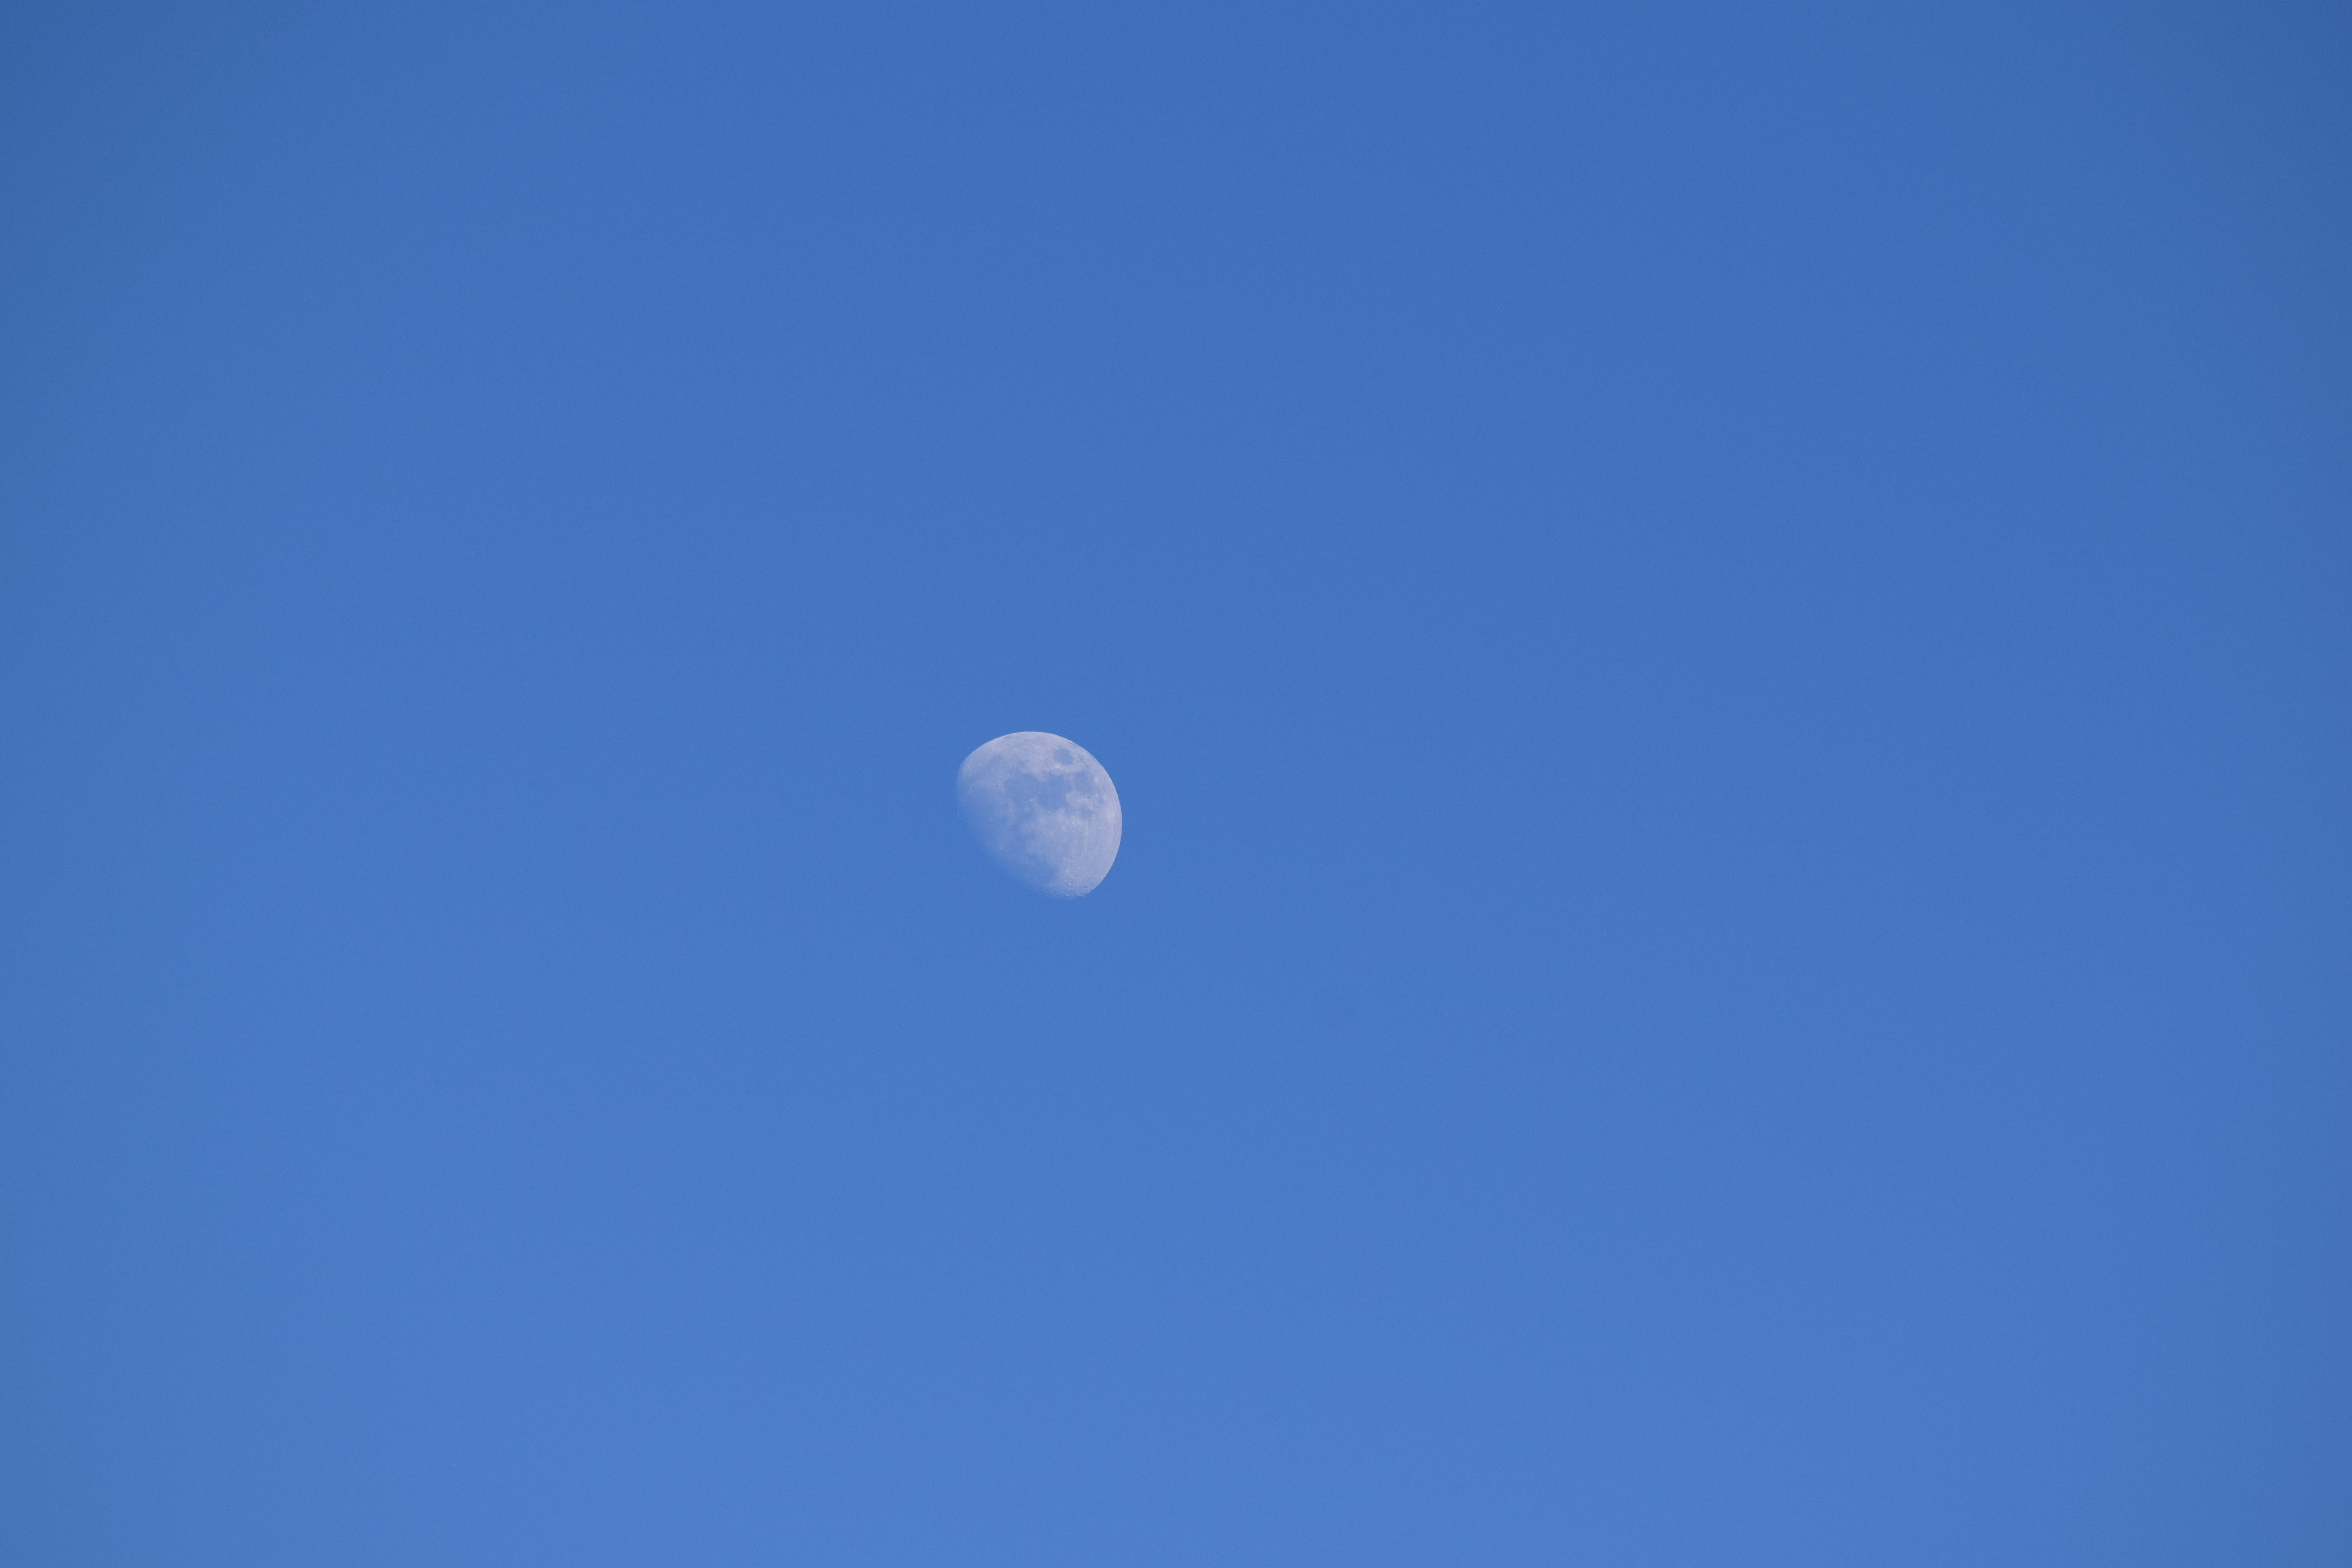
nature, cloud, sky, cosmos, atmosphere, vehicle, space, blue, moon, moonlight, satellite, blue sky, half moon, science, astronomy, bright, lunar, craters, sphere, day, body, celestial, month, orbit, day moon, atmosphere of earth, first quarter, waxing moon